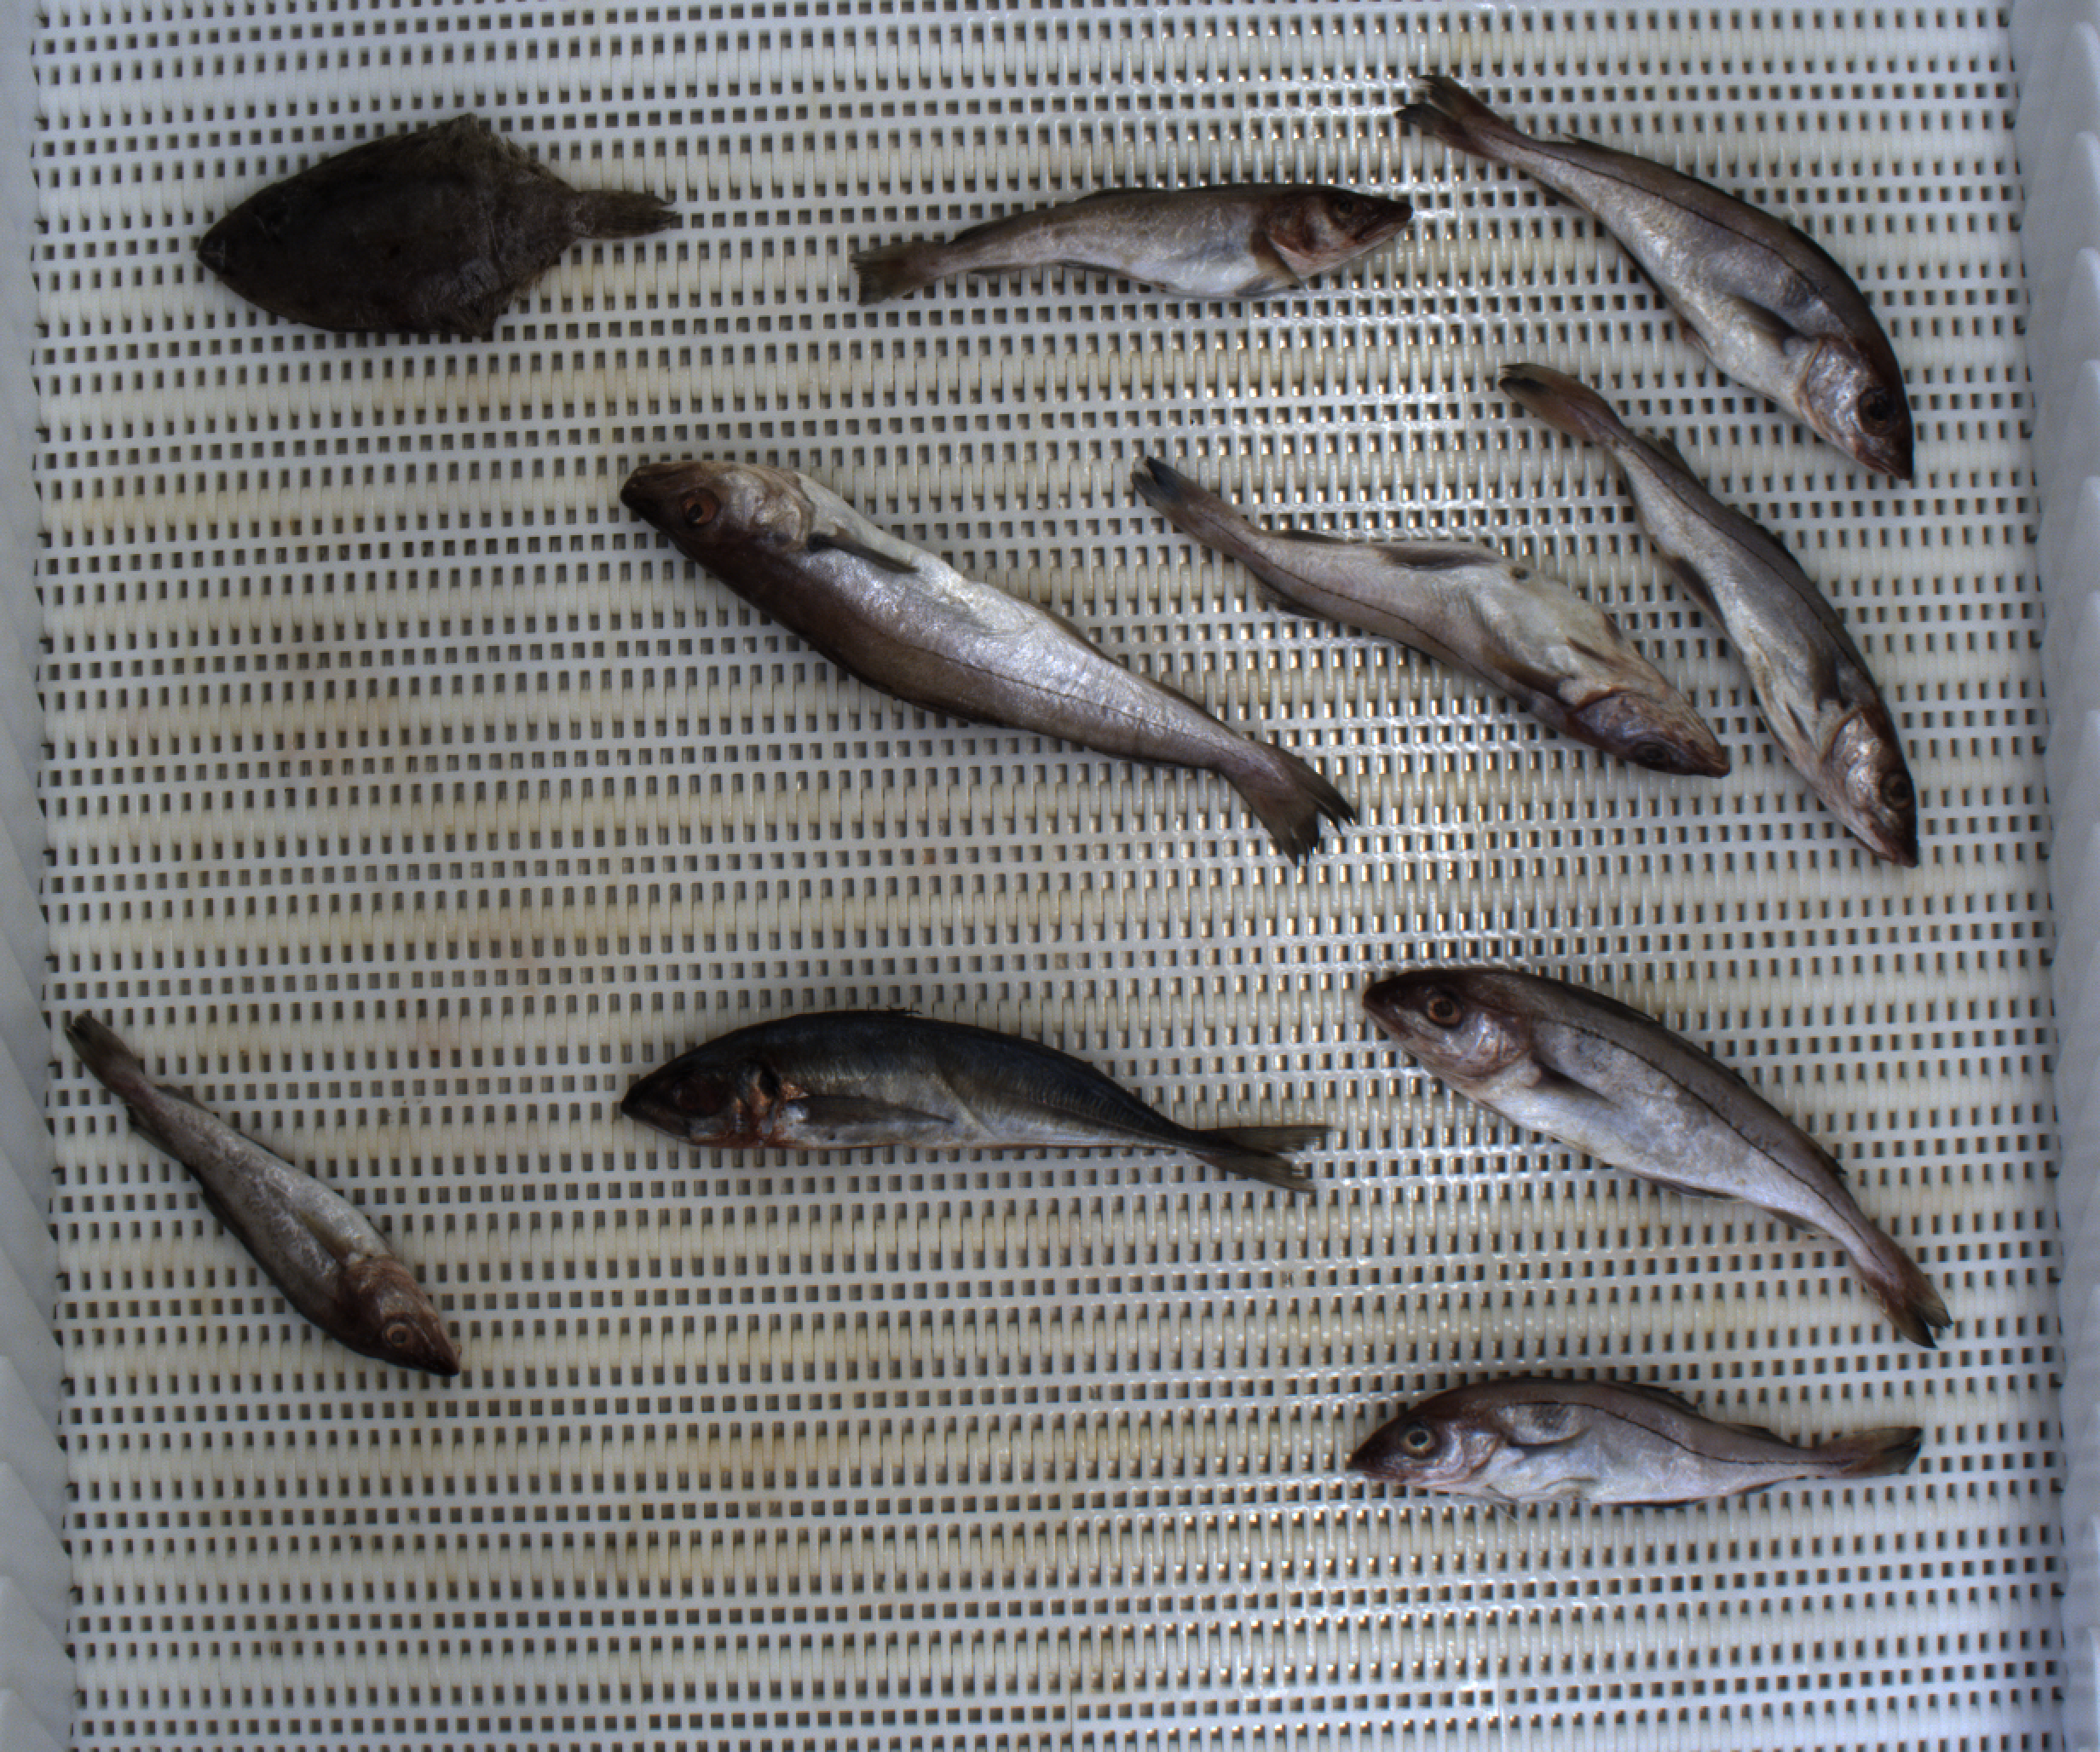
Total fish: 10
Cod: 2
Haddock: 5
Whiting: 1
Hake: 0
Horse mackerel: 1
Saithe: 0
Other: 1